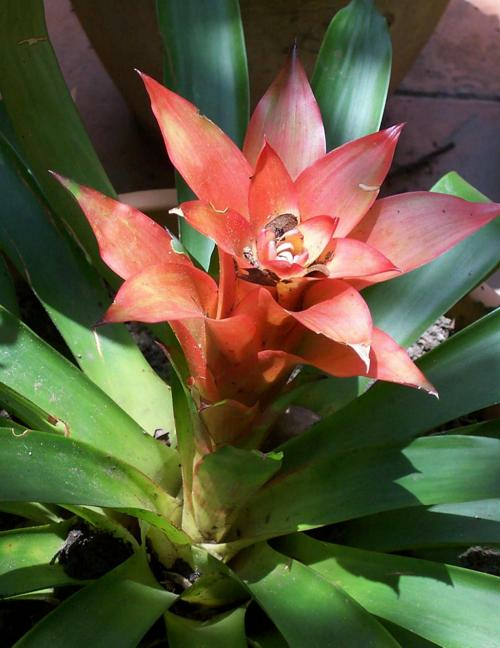
Flower: bromelia